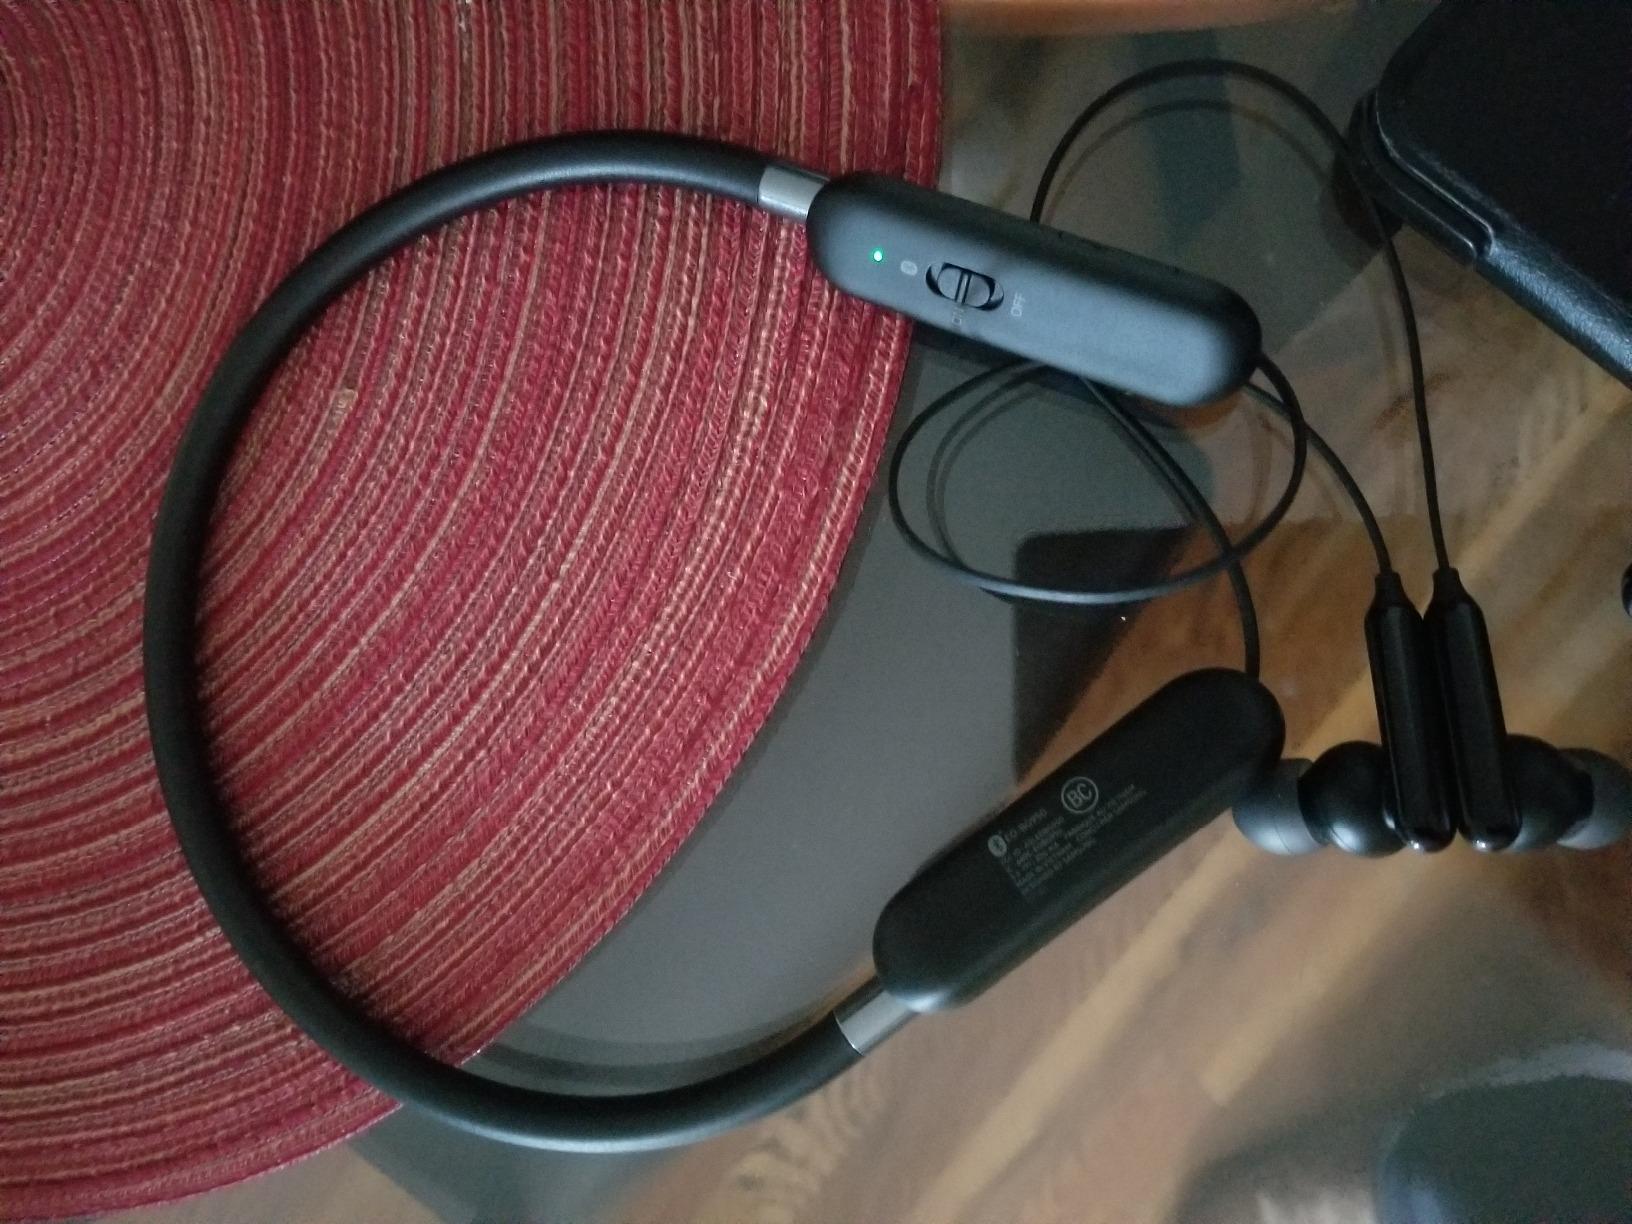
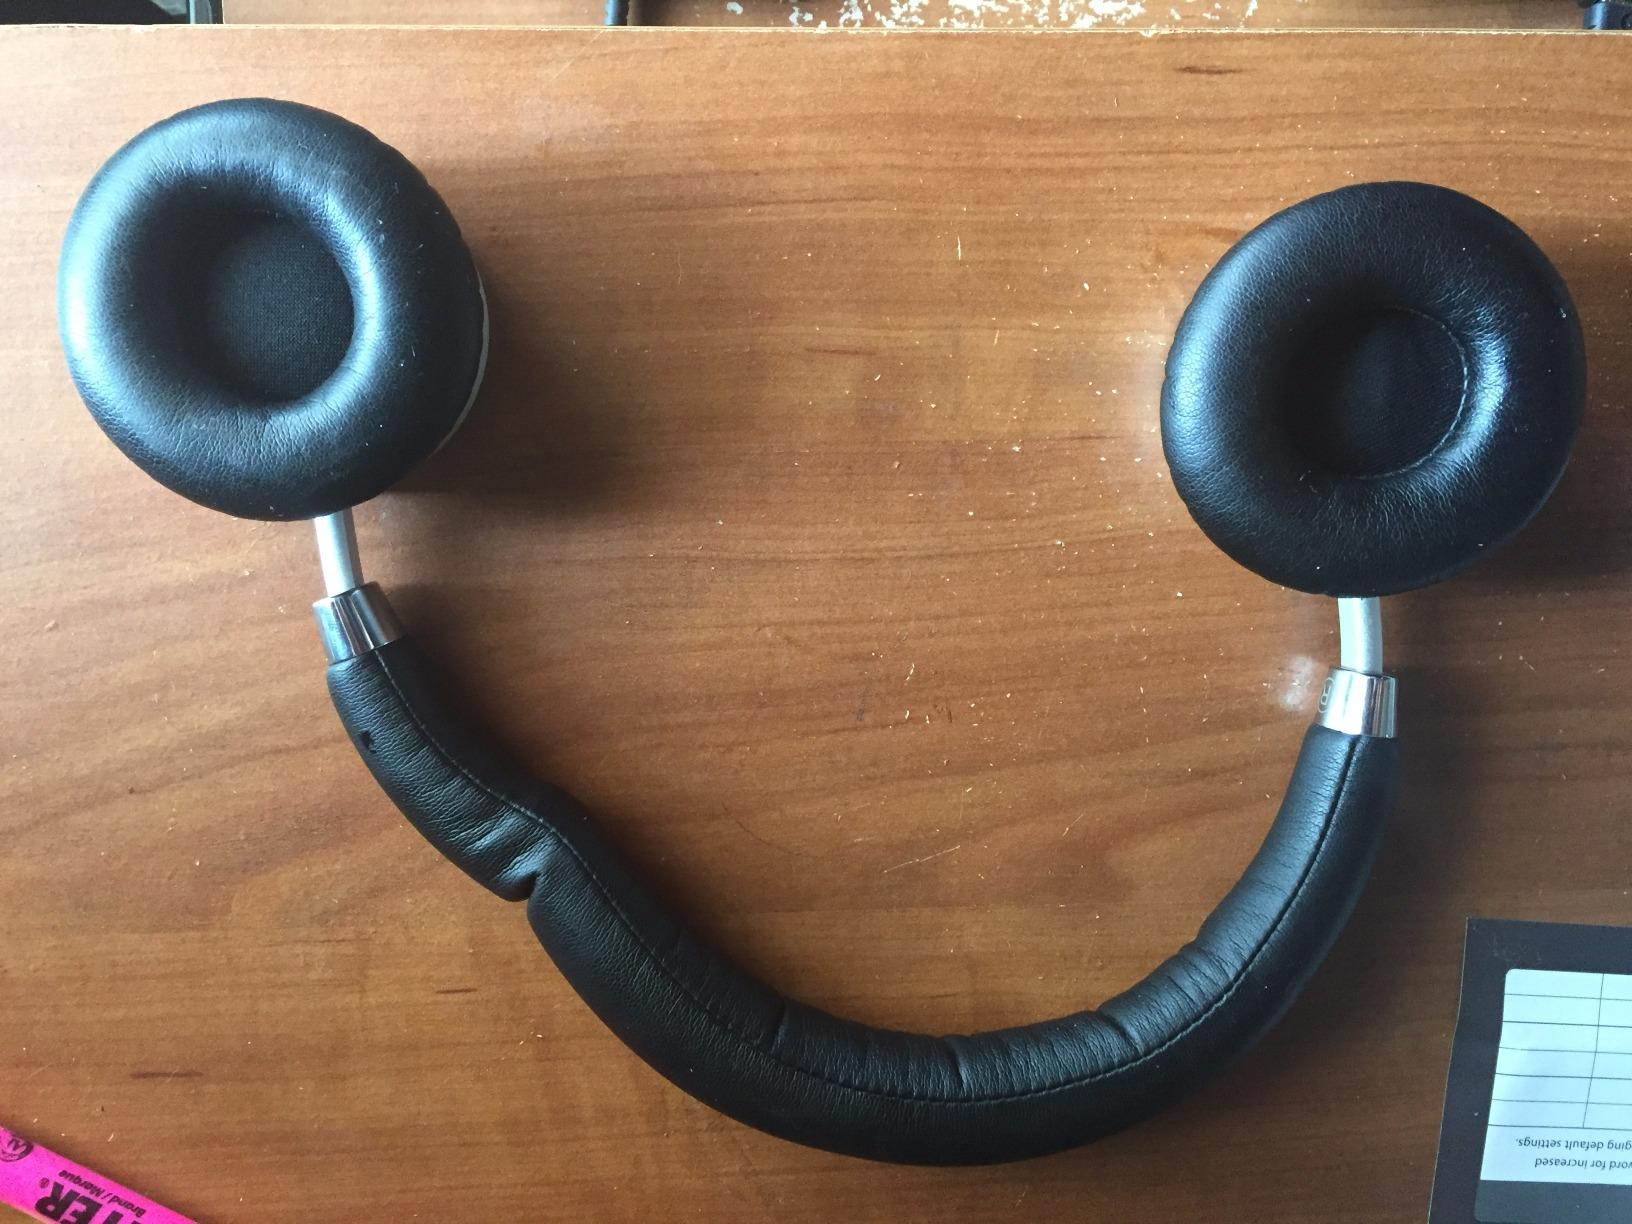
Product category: headphones
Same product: no